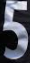
Number: 5